Christopher Plummer

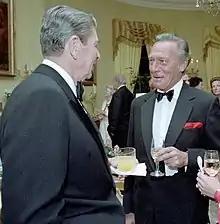
Plummer with President Ronald Reagan at the White House, 1985

During this time Plummer appeared in the romantic drama "Somewhere in Time" (1980), the drama "Eyewitness" (1981), the comedy "Dragnet" (1987) and "Shadow Dancing" (1988). Plummer also did some voice work, such as his role of Henri the pigeon in "An American Tail" (1986) and the villainous Grand Duke of Owls in "Rock-a-Doodle" (1991), both directed by Don Bluth. In 1982, he starred on Broadway production of the Shakespearean tragedy "Othello", playing Iago opposite James Earl Jones' Moor. The production also featured performances from Kelsey Grammer as Cassio and Dianne Wiest as Desdemona. "New York Times" theatre critic Frank Rich wrote in his original review, "Mr. Plummer, a sensational actor in peak form, has made something crushing out of Shakespeare's archvillain. He gives us evil so pure - and so bottomless - that it can induce tears. Our tears are not for the dastardly Iago, of course - that would be wrong. No, what Mr. Plummer does is make us weep for a civilization that can produce such a man and allow him to flower." For his performance he received a Tony Award for Best Actor in a Play nomination losing to Roger Rees in "The Life and Adventures of Nicholas Nickleby".